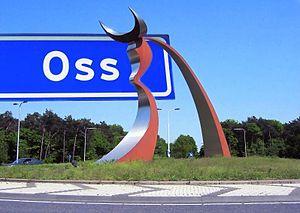
Oss, la statue Oss.
Oss est une ville et une commune des Pays-Bas de la province du Brabant-Septentrional, chef-lieu Oss, formée de cinq anciennes communes et un grand nombre de localités.